Polish–Teutonic Wars

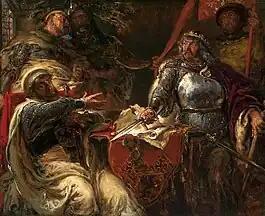
Władysław I Łokietek breaks agreements with Teutonic Knights

In 1326 the forces of King Władysław with Lithuanian support devastated the Neumark region and the next year turned against the Teutonic Order, while in the south King John the Blind marched against Kraków. Though he was urged by King Charles I of Hungary to retreat, he vassalized many of the Duchies of Silesia. Taking advantage of the weakness of Poland due to the internal fragmentation, the Teutonic knights pillaged and conquered the Polish Kuyavian region and the Dobrzyń Land. King Władysław received help from Lithuania and Hungary – commanded by William Drugeth – and in turn pillaged the Kulmerland of Teutonic Prussia up to the Osa River near Grudziądz.